The Creation (Haydn)

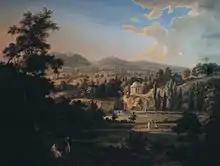
"Now robed in cool refreshing green," No. 8. This painting, by Albert Christoph Dies, gives a view of plant life that Haydn knew well: the beautiful palace gardens in Eisenstadt, the property of their shared employer Prince Esterházy.

The oratorio is scored for three vocal soloists (soprano, tenor, and bass; there is also an incidental solo for alto in the finale), four-part chorus (soprano, alto, tenor, bass), and a large Classical orchestra consisting of the following: